Magdala Moravian Church

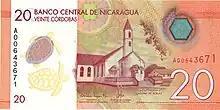
Magdala Moravian Church on the 2015 Nicaraguan C$20

Today, the church has gained widespread recognition and local popularity after being prominently featured on the Nicaraguan 20 Córdobas banknote, issued by the Central Bank of Nicaragua as part of its 2015 currency series celebrating the cultural and architectural heritage of Mosquitia. Its inclusion on the national currency has elevated the profile of both the Magdala Moravian Church and Pearl City, highlighting the historical and spiritual significance of the site for the broader Pearl Lagoon municipality and reaffirming its place as a cherished symbol of regional identity.